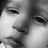
Emotion: neutral